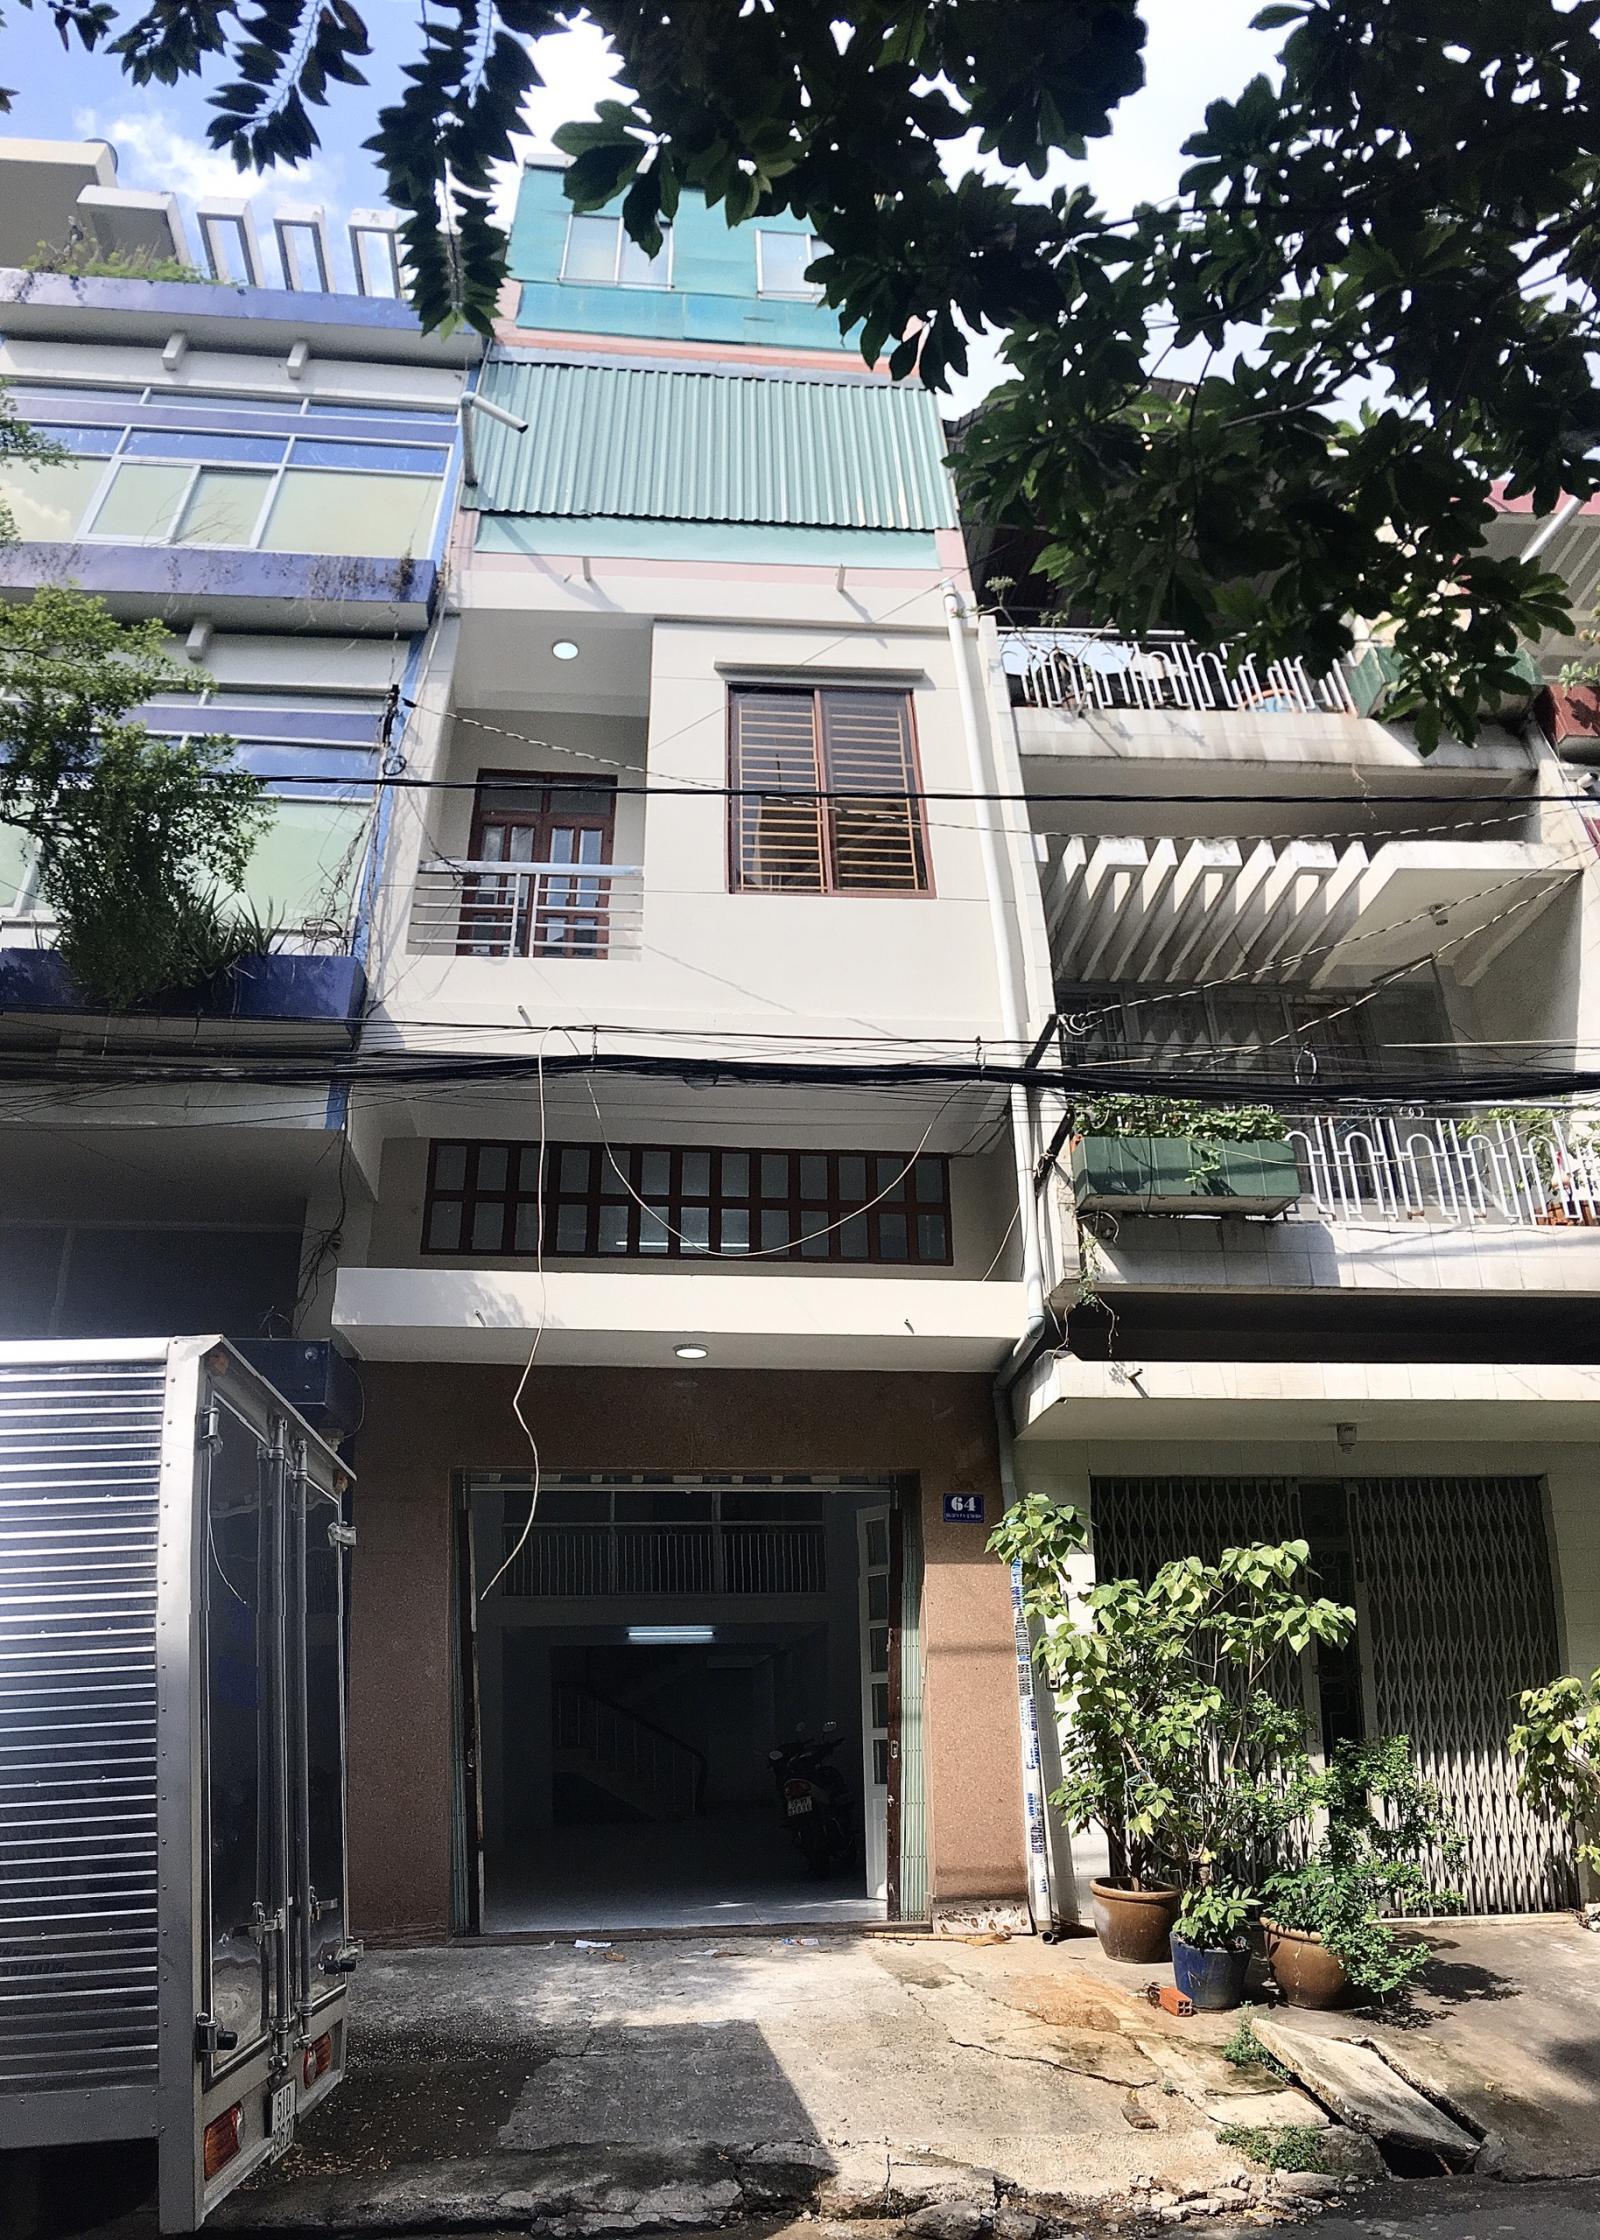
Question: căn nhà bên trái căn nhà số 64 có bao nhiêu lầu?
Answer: hai lầu